Feed sack dress

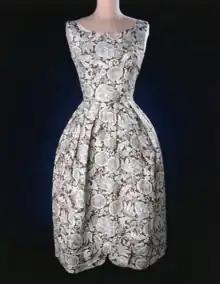
Feedsack dress made by Dorothy Overall of Caldwell, Kansas, in 1959 for the Cotton Bag Sewing Contest sponsored by the National Cotton Council and the Textile Bag Manufacturers Association, now in the collection of the Smithsonian

Feed sack dresses, flour sack dresses, or feedsack dresses were a common article of clothing in rural US and Canadian communities from the late 19th century through the mid-20th century. They were made at home, usually by women, using the cotton sacks in which flour, sugar, animal feed, seeds, and other commodities were packaged, shipped, and sold. They became an iconic part of rural life from the 1920s through the Great Depression, World War II, and post-World War II years.